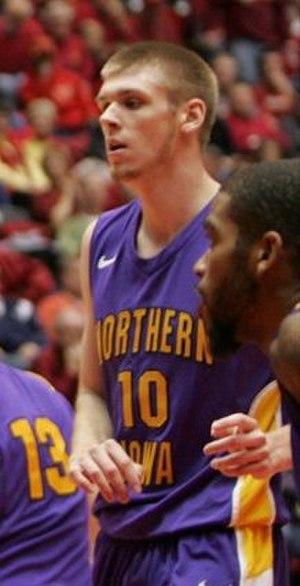
Seth Tuttle, né le 5 septembre 1992, à Mason City, en Iowa, est un joueur américain de basket-ball. Il évolue au poste d'ailier.